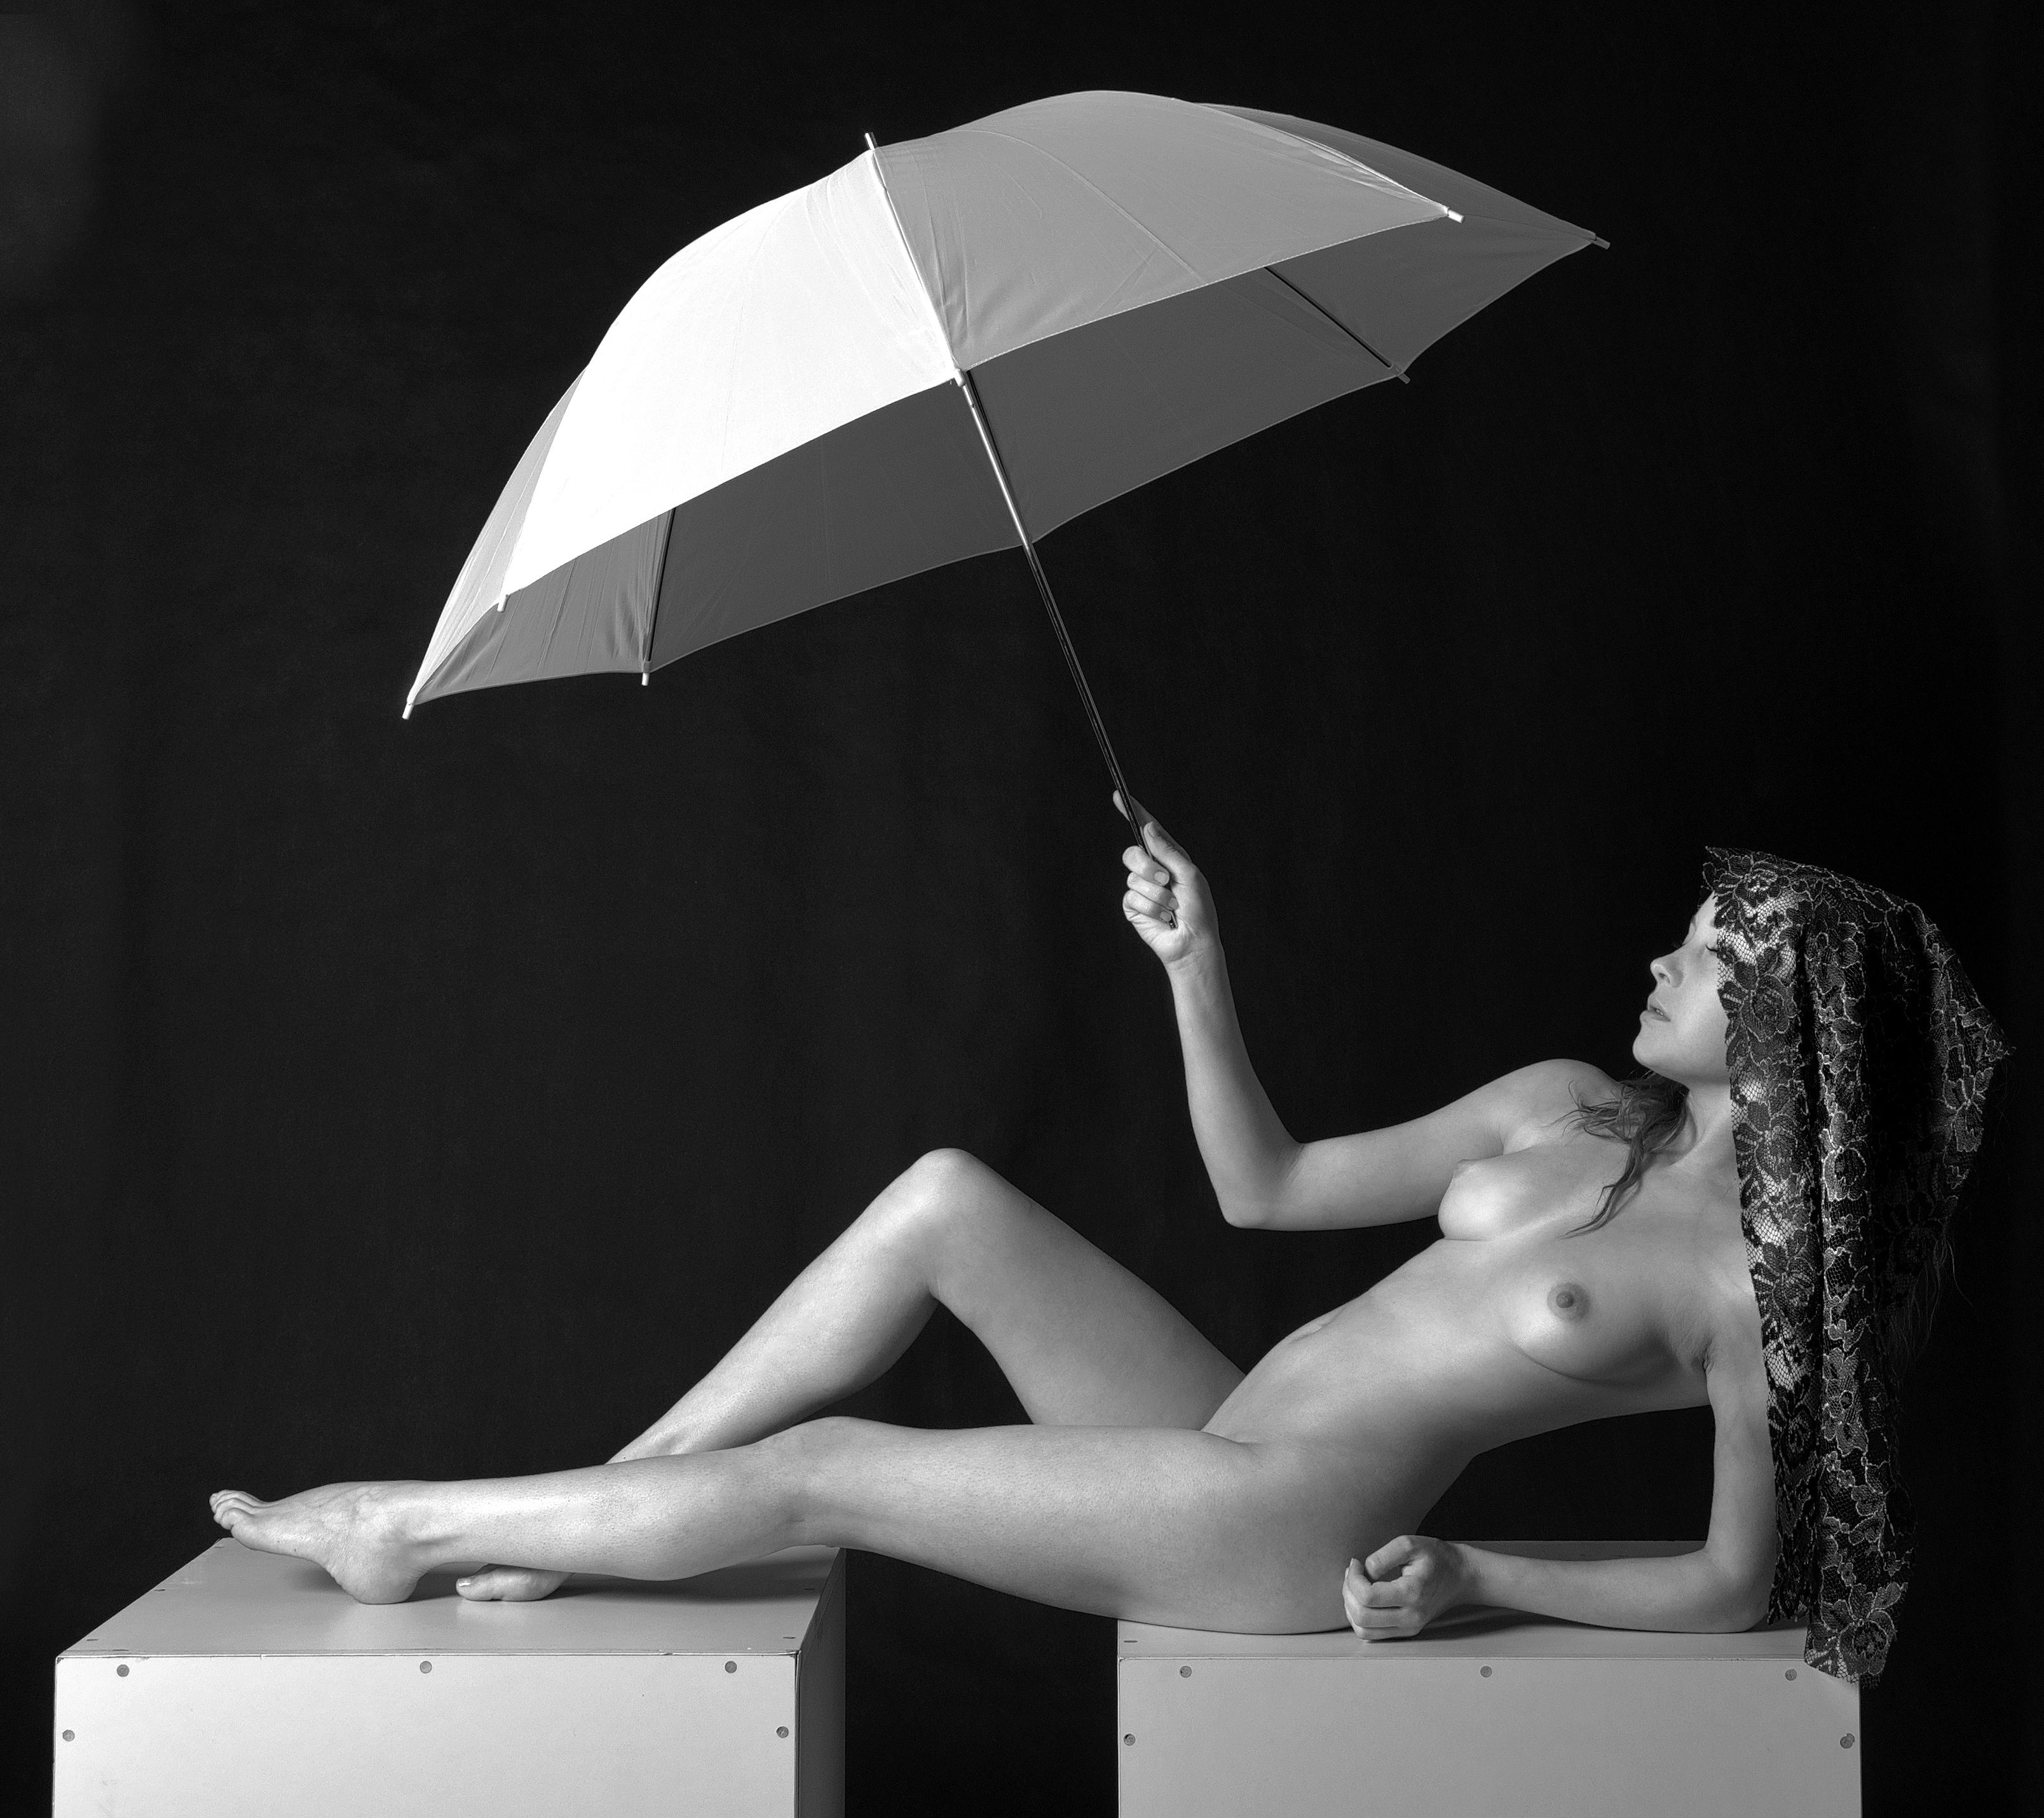
black and white, woman, white, photography, model, umbrella, studio, black, monochrome, outside, beauty, character, body, photo shoot, monochrome photography, fashion accessory